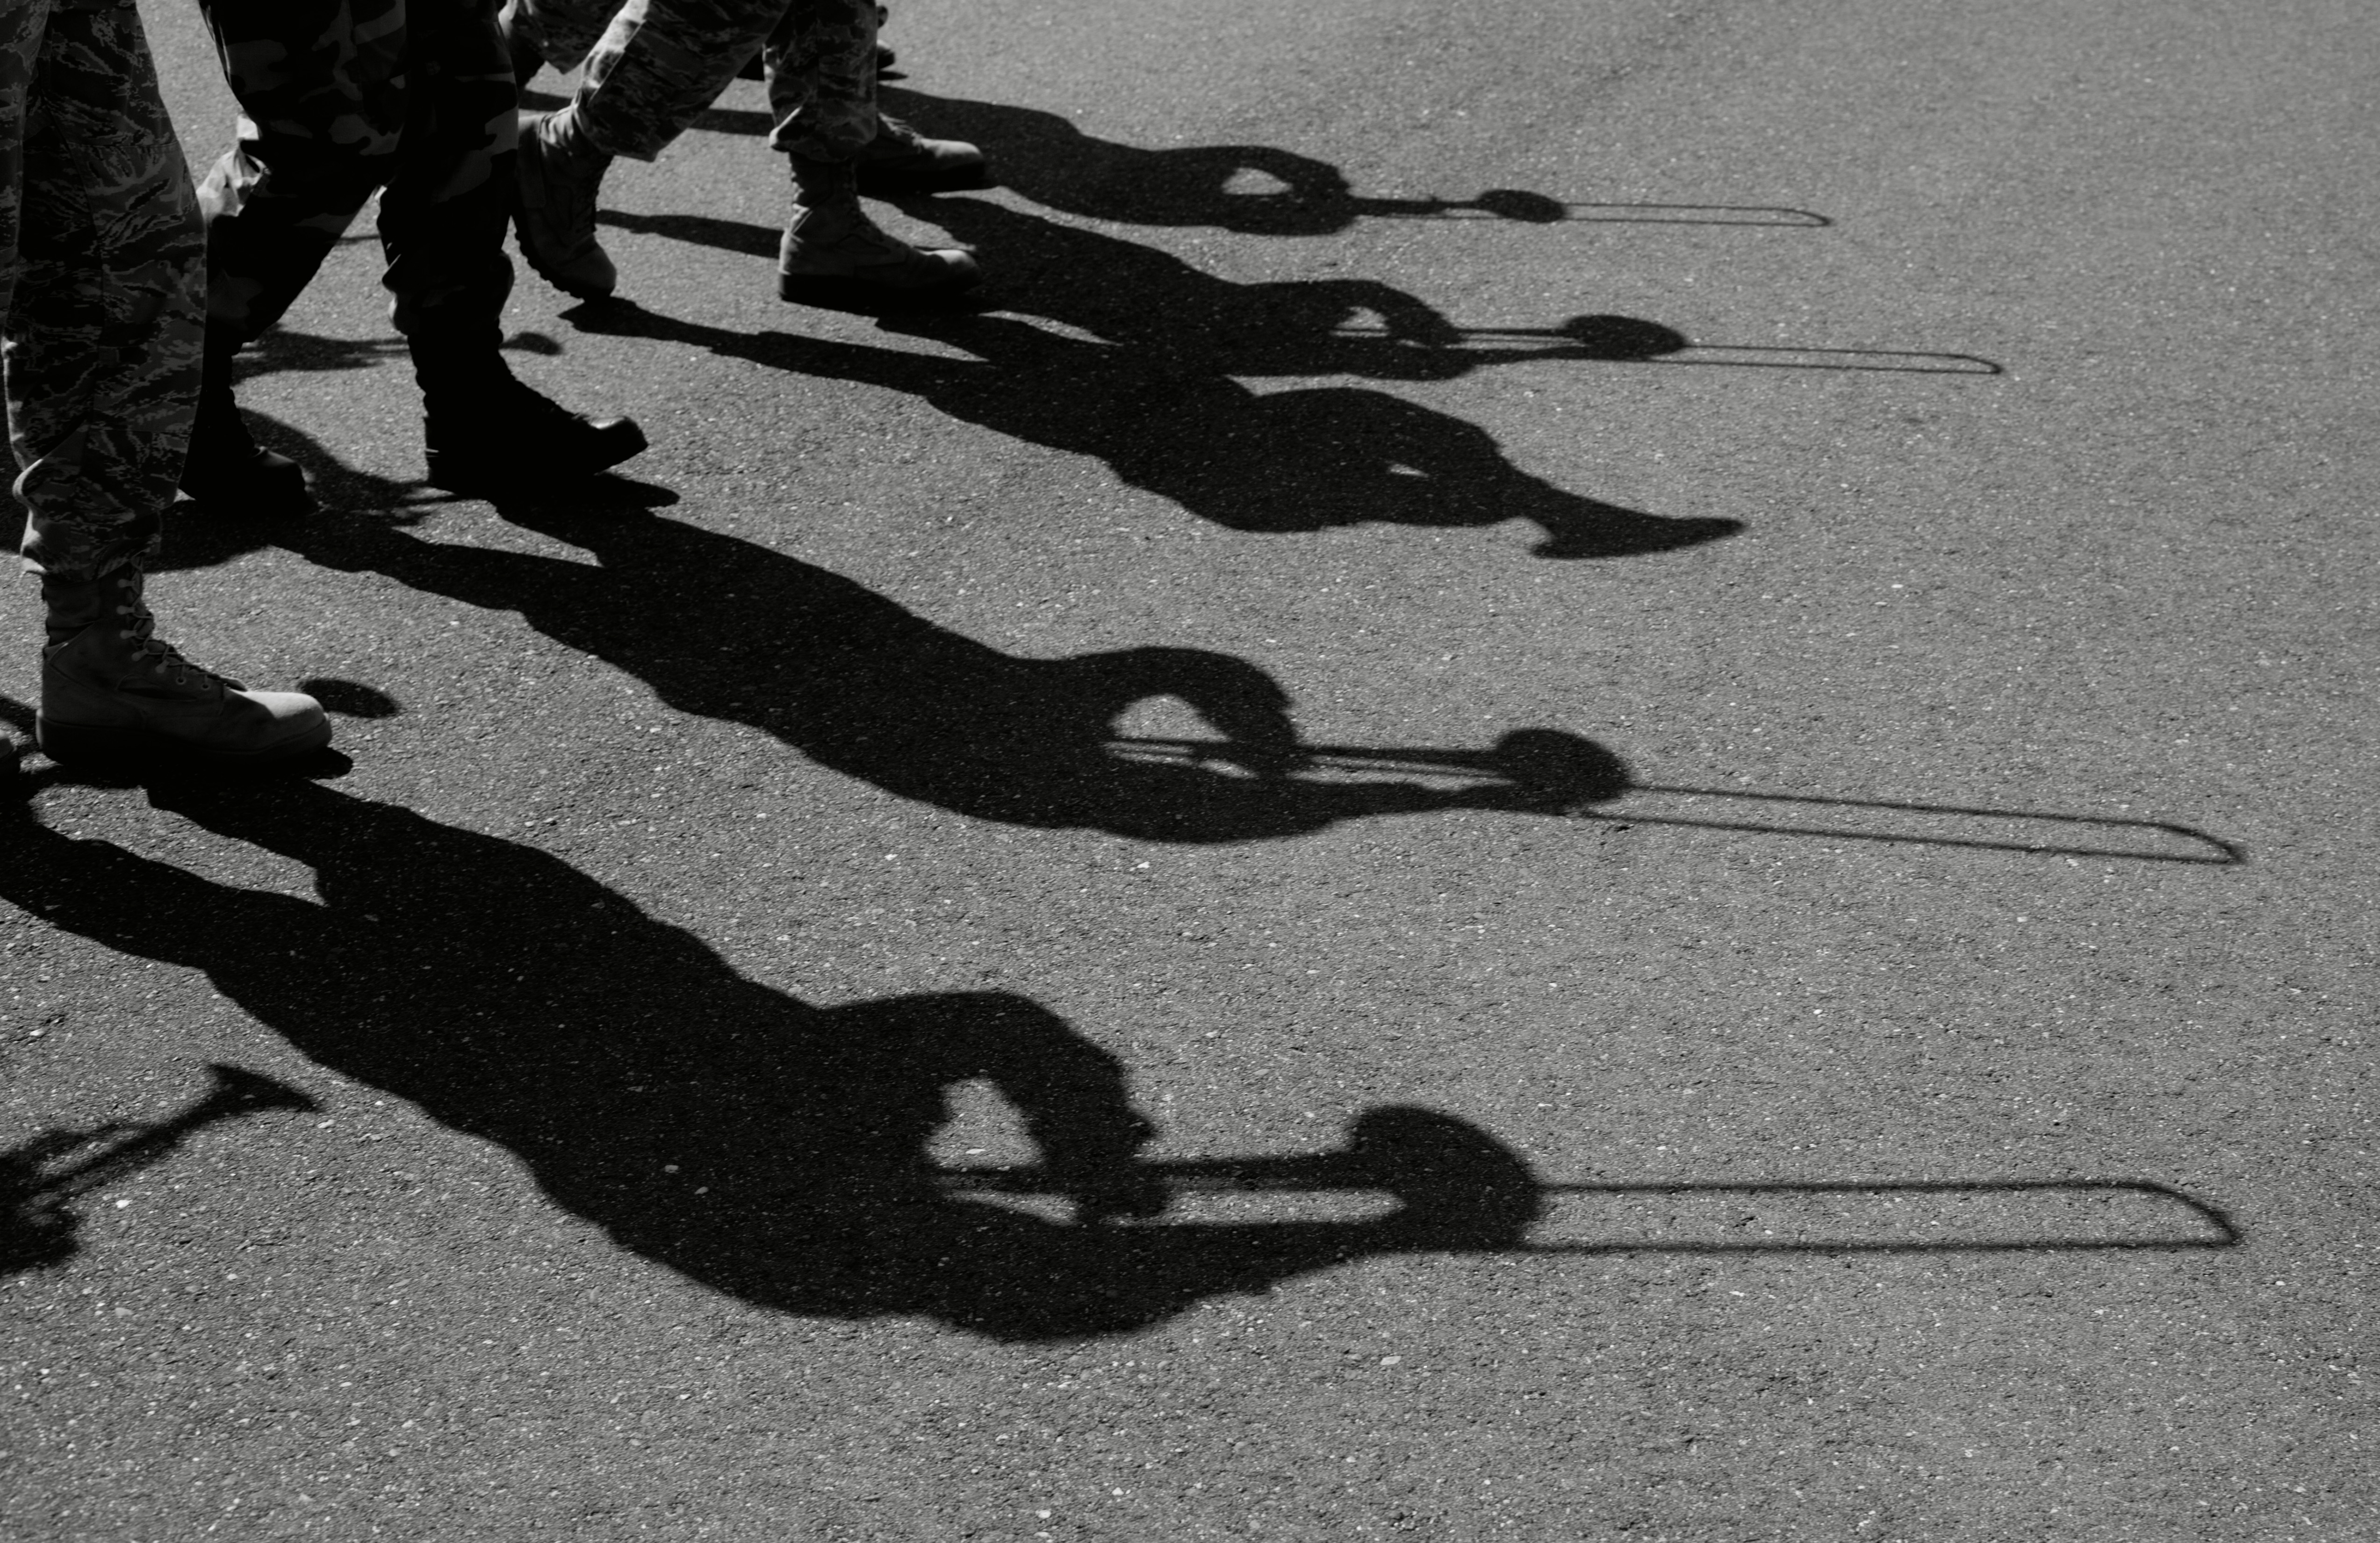
black and white, line, shadow, black, monochrome, california, drawing, illustration, brass, horns, sacramento, monochrome photography